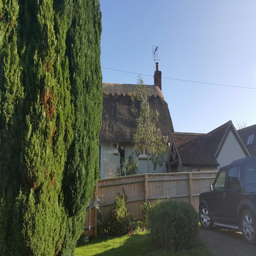
a large house with a thatched roof